List of accolades received by Silence (2016 film)

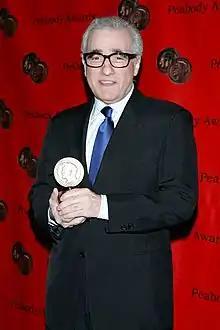
Director Martin Scorsese at the 65th Peabody Awards in 2006

Silence is a 2016 period drama film directed by Martin Scorsese and written by Jay Cocks and Scorsese, based on the 1966 novel of the same name by Shūsaku Endō. Set in Nagasaki, Japan, the film was shot entirely in Taiwan around Taipei. The film stars Andrew Garfield, Adam Driver, Liam Neeson, Tadanobu Asano, and Ciarán Hinds. The plot follows two 17th century Jesuit priests who travel from Portugal to Japan to locate their missing mentor, Cristóvão Ferreira, and spread Catholic Christianity. The story is set in the time of Kakure Kirishitan ("Hidden Christians"), following the suppression of the Shimabara Rebellion (1637–1638) of Japanese Roman Catholics against the Tokugawa shogunate.